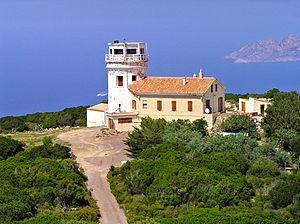
Luzzipeo est un village épars constituant la façade maritime de Calenzana, commune française située dans le département de la Haute-Corse et la région Corse.
Calenzana est une commune française située dans la circonscription départementale de la Haute-Corse et le territoire de la collectivité de Corse. Elle appartient à l'ancienne piève d'Olmia, en Balagne.
Filosorma est une ancienne piève de Corse. Située dans le nord-ouest de l'île, elle relevait de la province de Calvi sur le plan civil et du diocèse de Sagone sur le plan religieux.